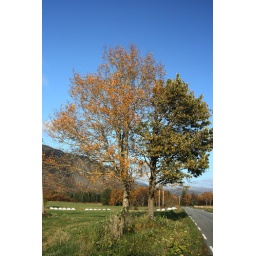
in yellow and green